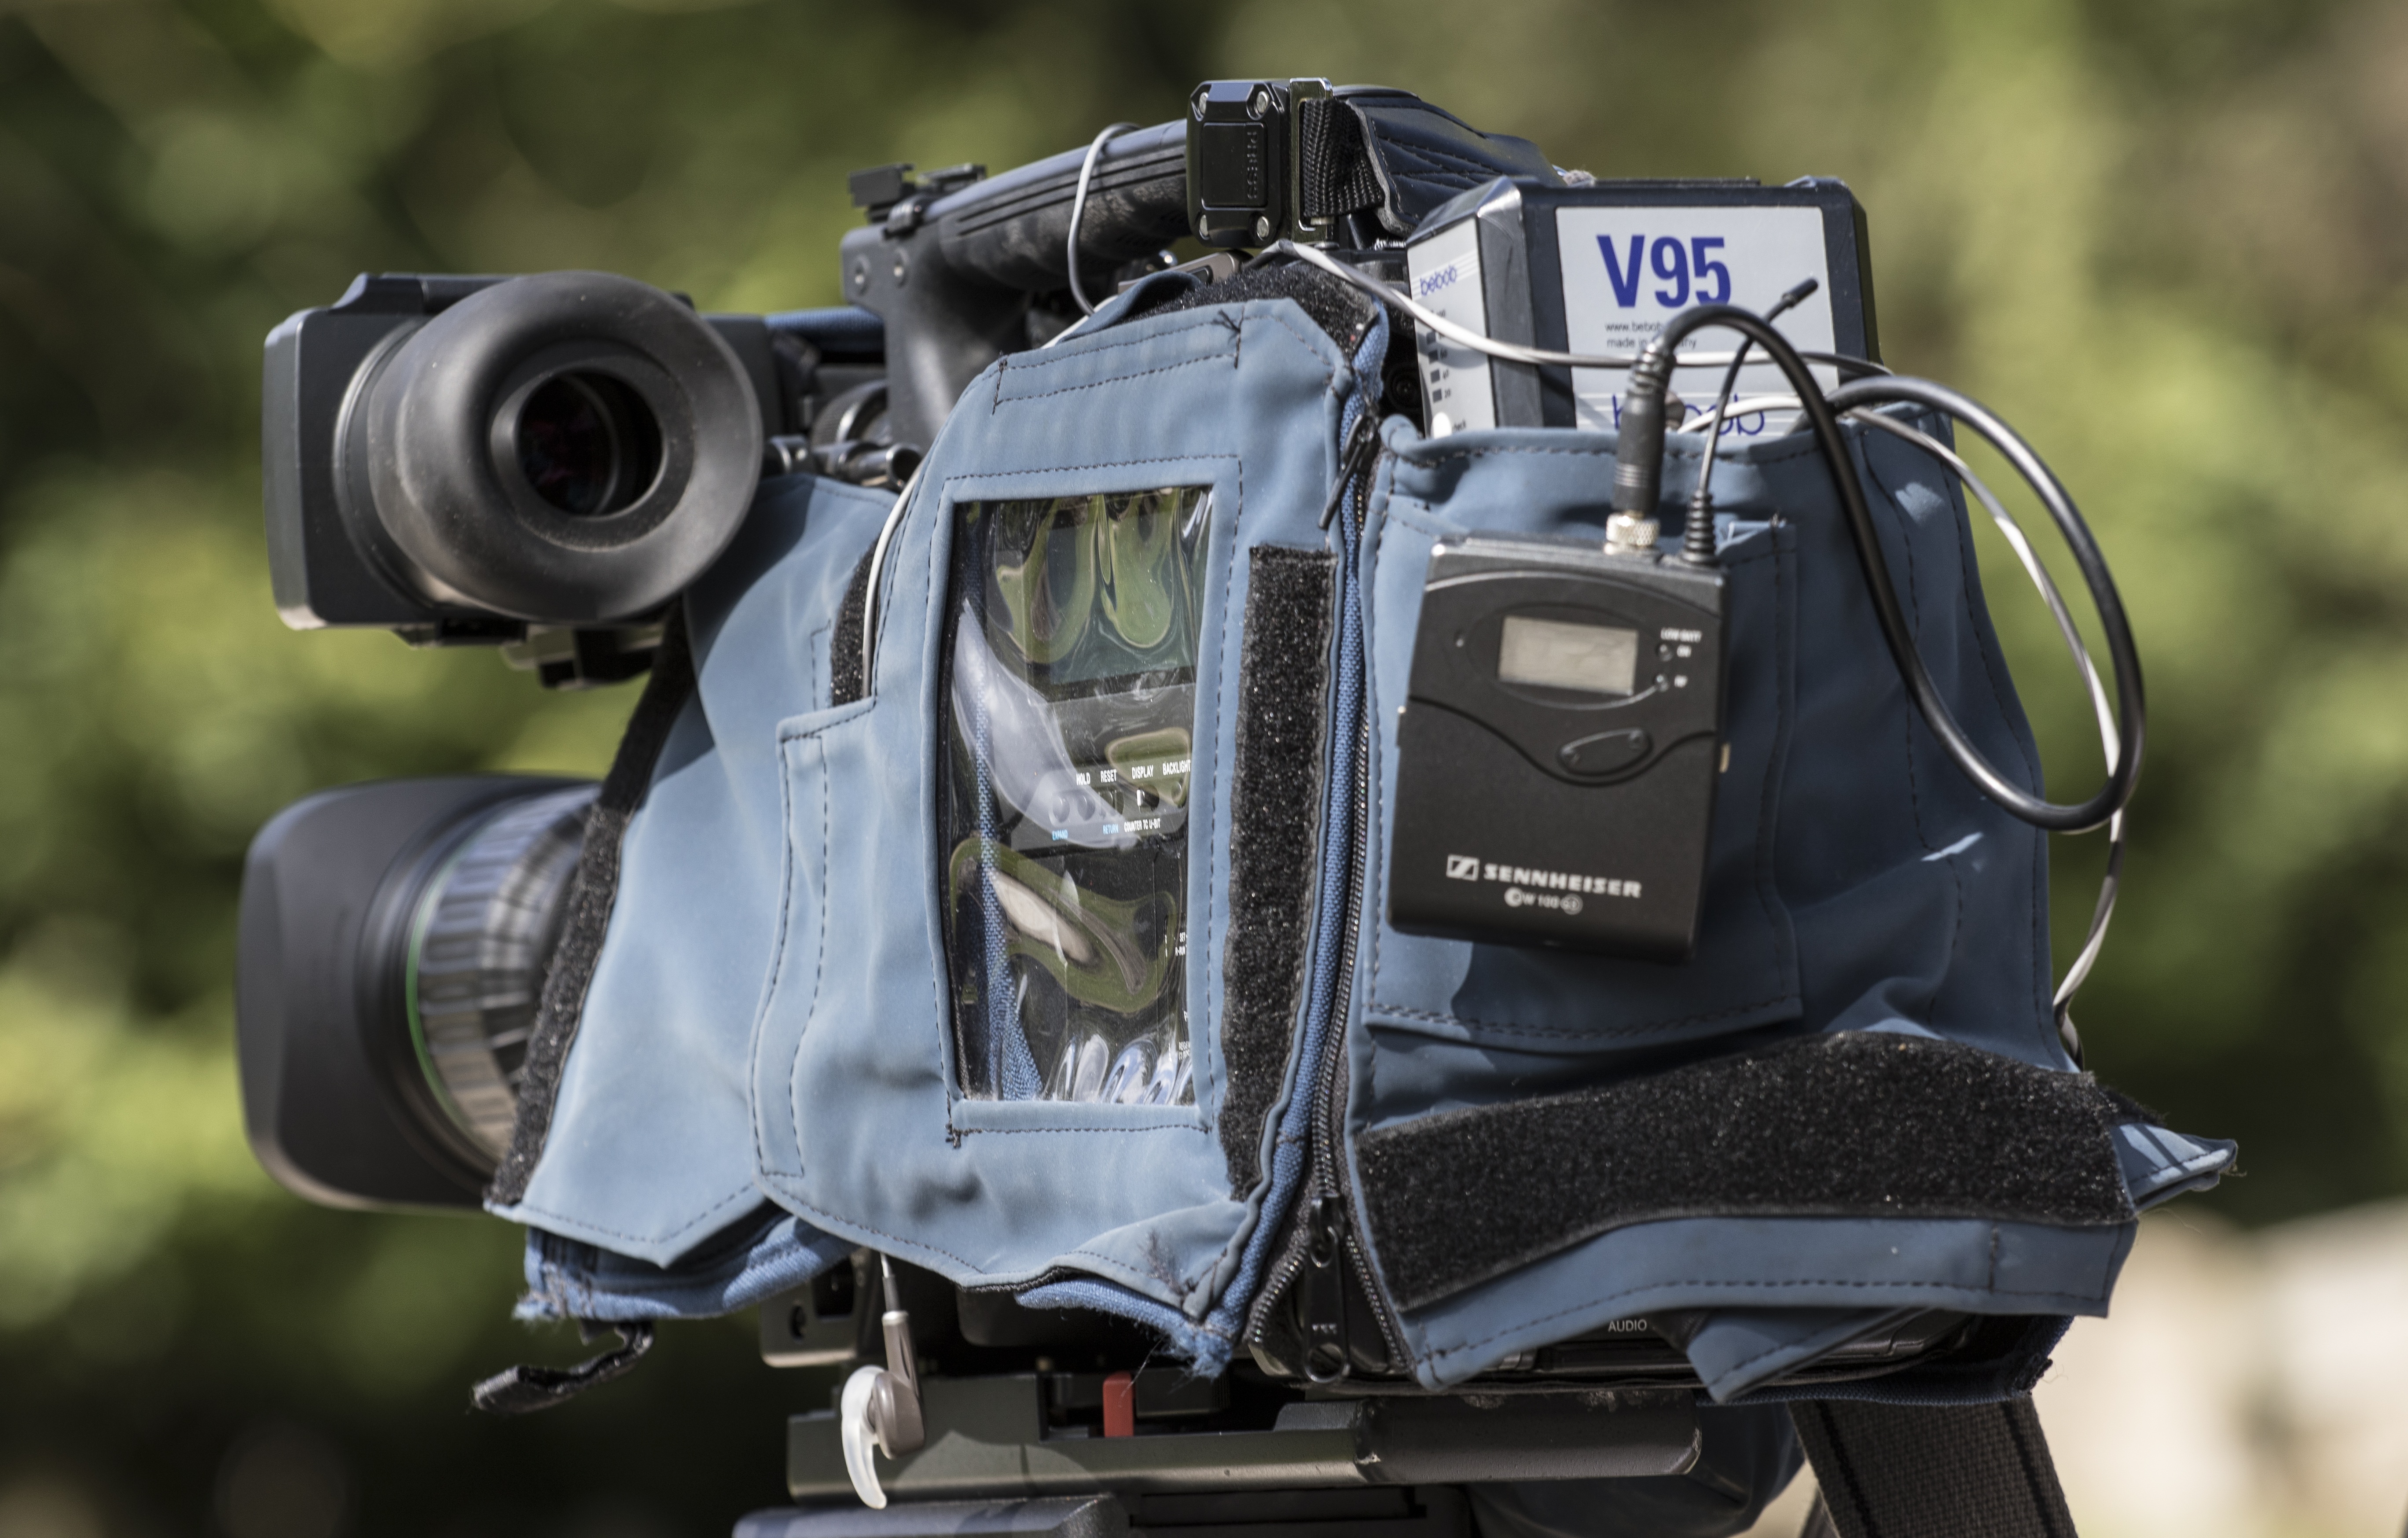
record, camera, photographer, film, military, vehicle, equipment, tv, video camera, reflex camera, video, press, digital, document, cinematographer, tv camera, digital slr, single lens reflex camera, camera operator, filming and photographing